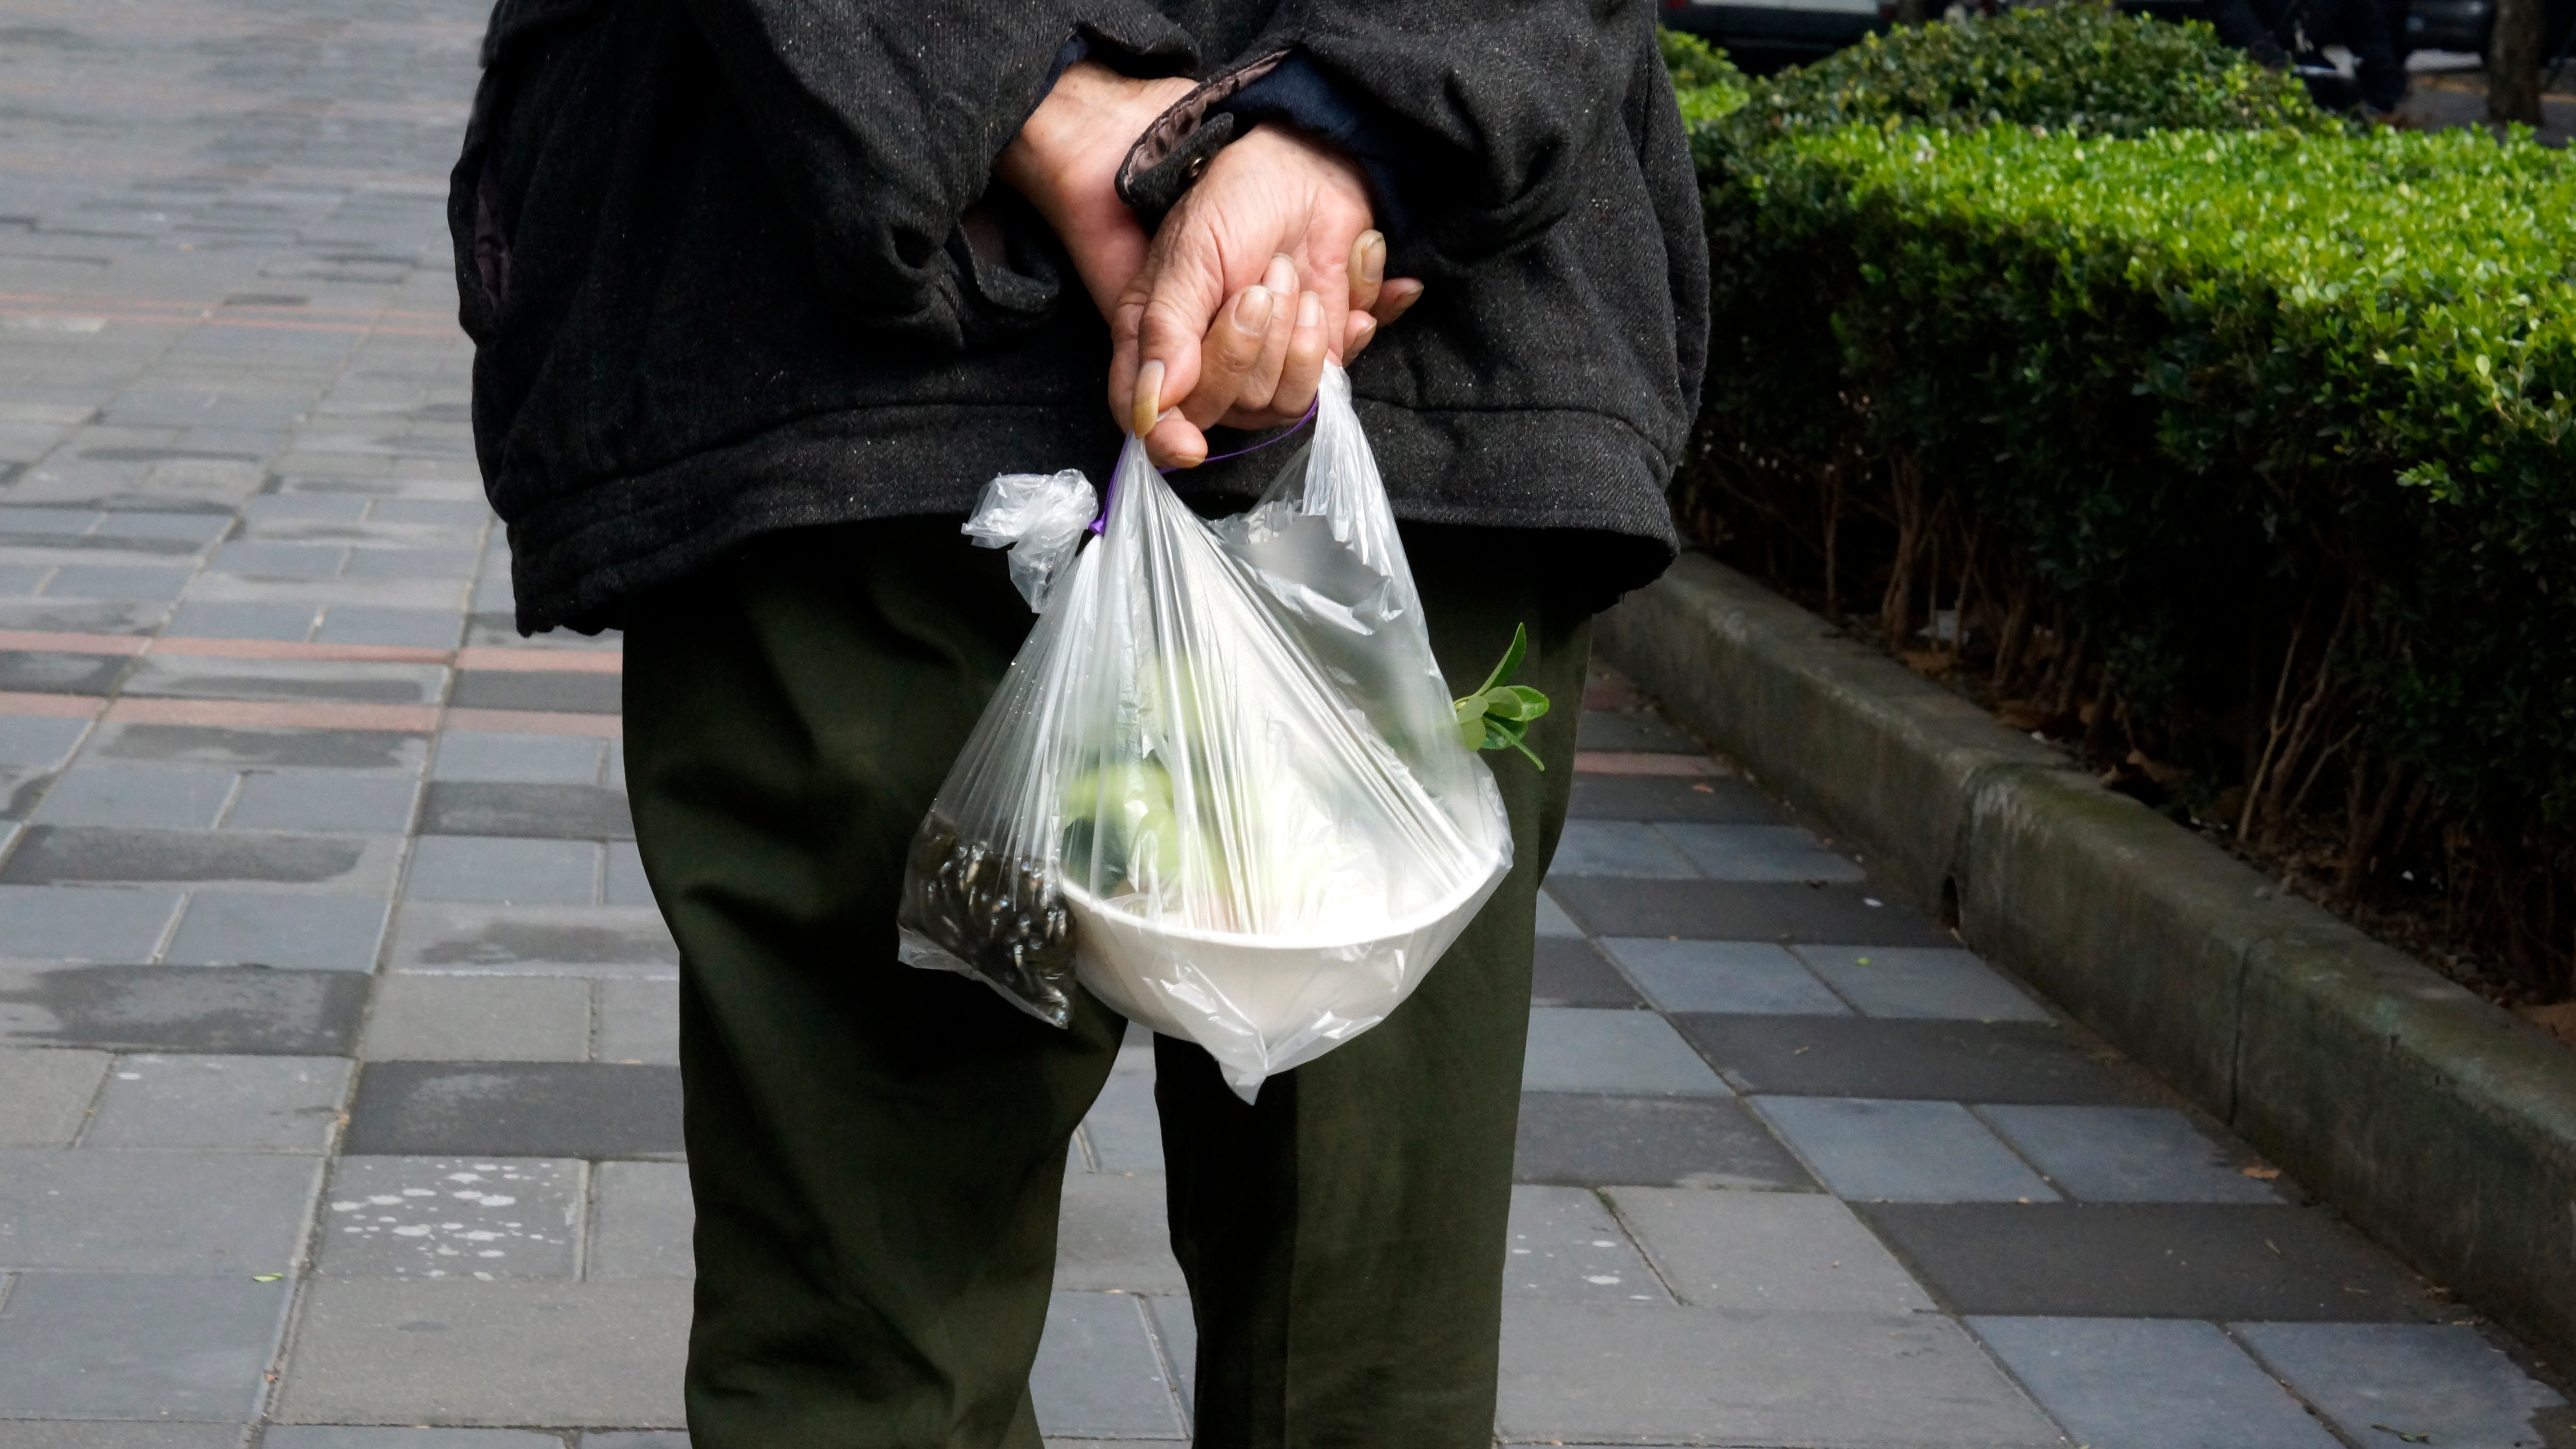
man, spring, green, clothing, dress, human positions